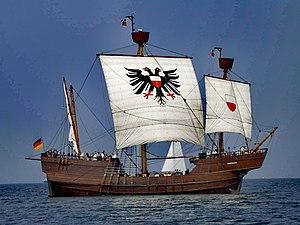
Le Lisa von Lübeck est une réplique d'une Caravelle de la Ligue hanséatique du XVᵉ siècle appartenant au musée portuaire de Lübeck.